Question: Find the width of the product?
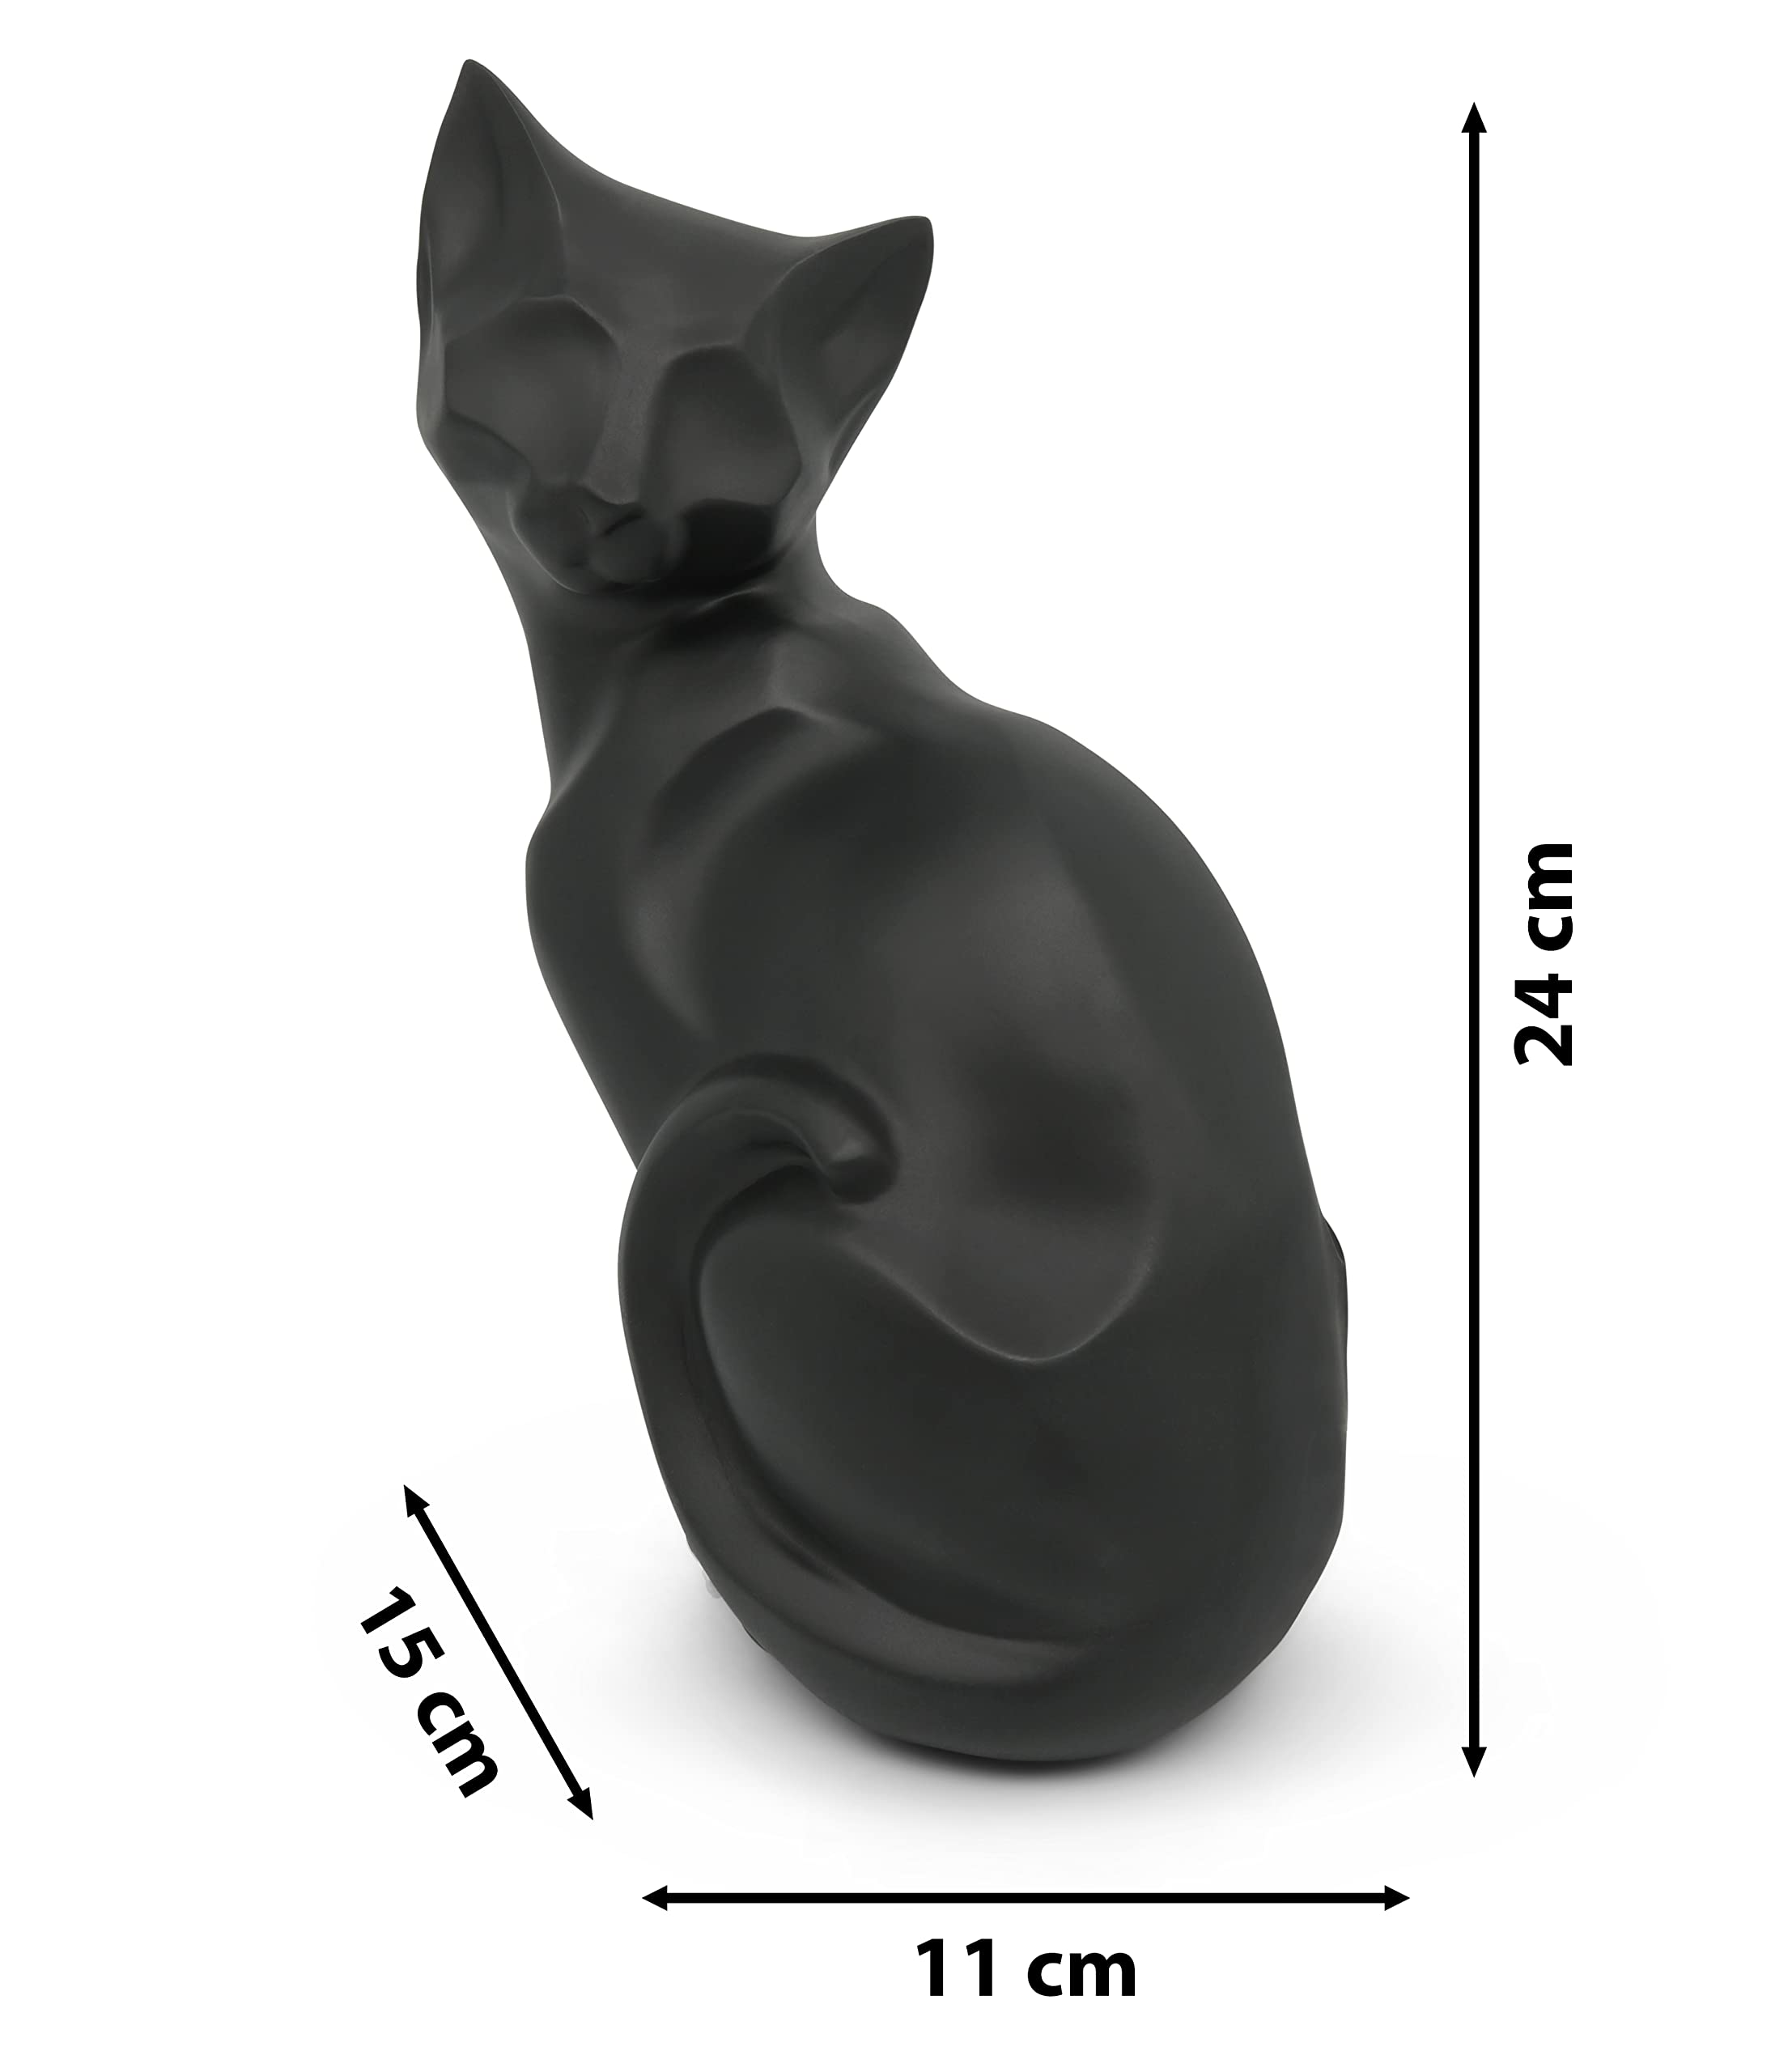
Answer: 11.0 centimetre